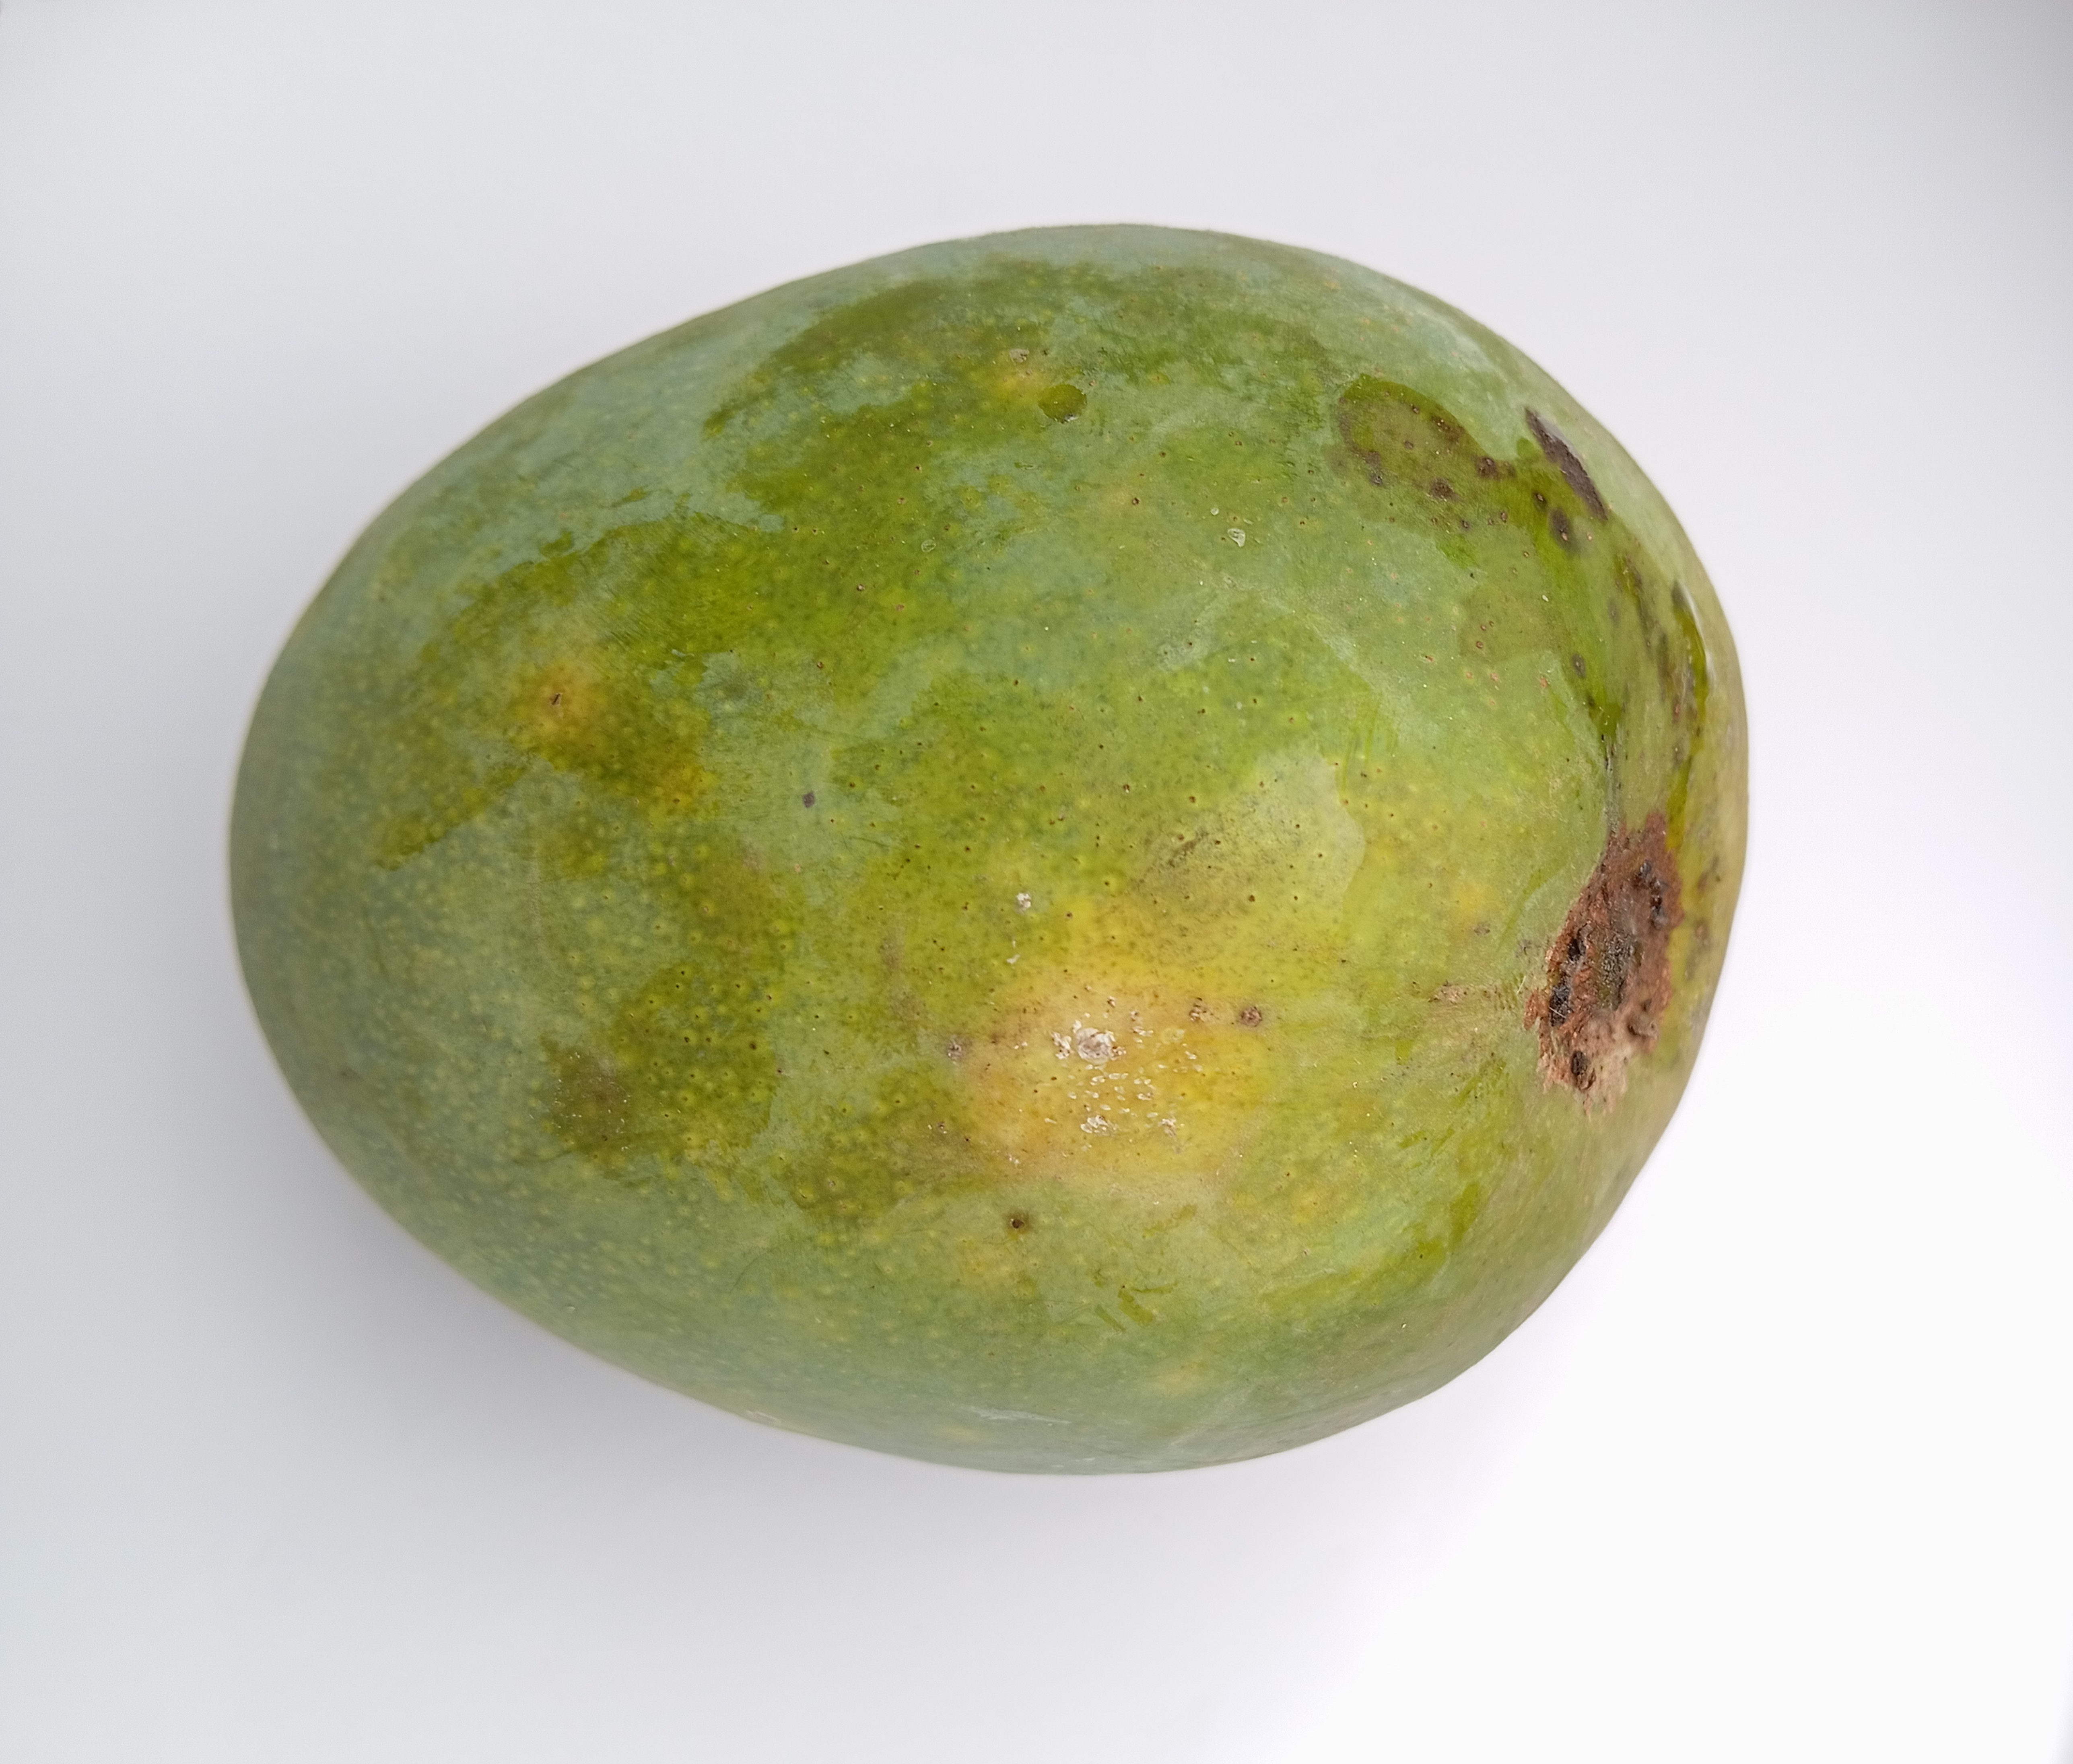
Mango variety: Himsagar